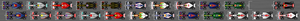
Le Grand Prix automobile de Turquie 2011, disputé le 8 mai 2011 sur le Circuit d'Istanbul Park, est la 843ᵉ épreuve du championnat du monde de Formule 1 courue depuis 1950, la quatrième manche du championnat 2011 et la septième édition du Grand Prix de Turquie comptant pour le championnat du monde.